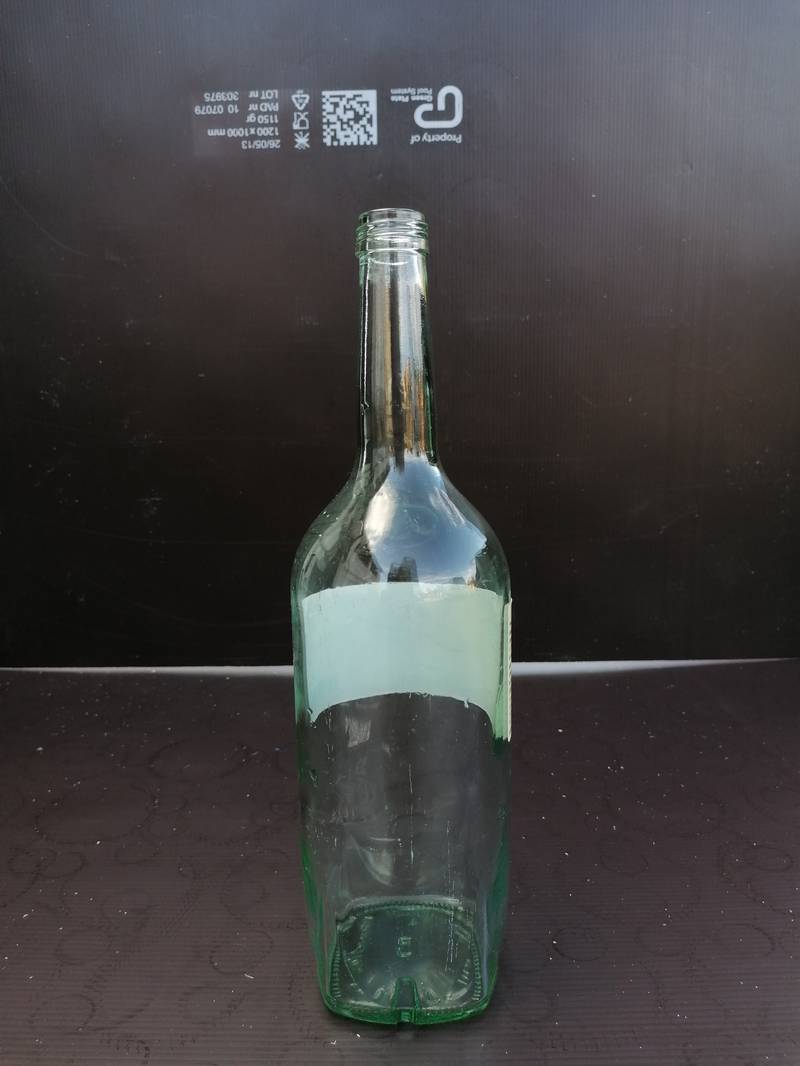
Waste category: glass